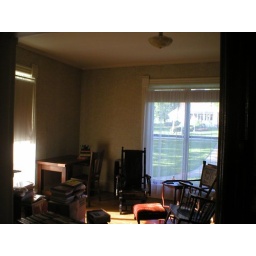
The front parlor in progress. This is where the rocking chairs, book shelves and lots of books are going.